Coby Electronics Corporation

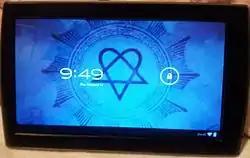
Coby Kyros brand tablet.

Coby Electronics Corporation is an American manufacturer of consumer electronics products headquartered in Lake Success, New York, with offices and factories around the world (including the United States, Mexico, and China). With the joint efforts of Coby Electronics Co. of Hong Kong and Coby Electronics Corp. of the United States, the products reached consumers in Asia, North America, South America and Europe; however, the company mostly sold in Europe and the United States. Coby also served as an OEM manufacturer for brands including Samsung, NEC, RadioShack's Presidian brand and Hyundai. Its products are still available today.